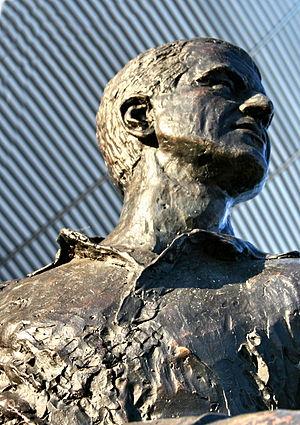
Coenraad Henrik Dillen dit Coen Dillen était un joueur et entraîneur de football néerlandais.